Squad Leader

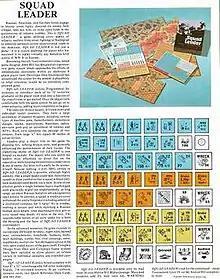
Full color flyer from 1977

The original "Squad Leader" was produced in time to debut at Origins 1977. (The original print run of 2,500 copies had purple boxes which have become collectors' items.) Avalon Hill sold well in excess of 100,000 games of "Squad Leader", making it one of the most successful war games ever made. Combined with the sales of "Advanced Squad Leader", its sales totaled over 1 million copies by 1997.